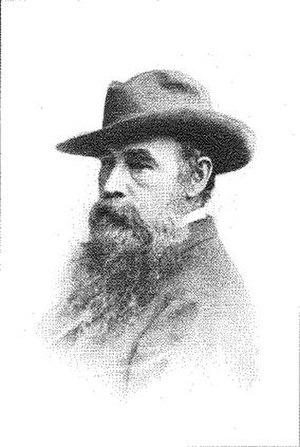
Un stetson est un type de chapeau de cow-boy, souvent en feutre, dont les bords typiquement larges servent à protéger du soleil les yeux de celui qui le porte. Ce chapeau a été popularisé par Buffalo Bill.